Thomas Rickner

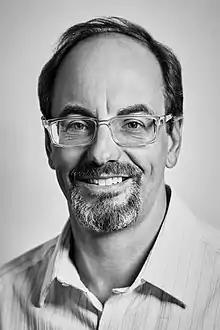
Thomas Rickner, 2018

Thomas Rickner (born October 8, 1966, Rochester, New York) is an American type designer who, while Lead Typographer at Apple Inc., supervised the production of the first TrueType fonts released in 1991 as part of Apple’s System 7 operating system for the Macintosh. Rickner provided TrueType production and font hinting of Matthew Carter’s Georgia, Verdana, and Tahoma typeface families, commissioned by Microsoft and widely distributed in the Windows operating system and Apple’s Mac OS X. Rickner’s original type designs include Amanda, Buffalo Gal and Hamilton.